Limelight (1952 film)

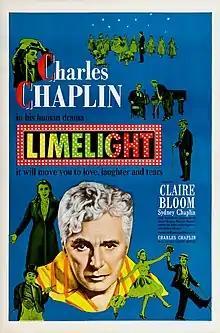
Original theatrical release poster

Limelight is a 1952 American comedy-drama film written, produced, directed by, and starring Charlie Chaplin, based on a novella by Chaplin titled "Footlights". The score was composed by Chaplin and arranged by Ray Rasch.